Nain, Newfoundland and Labrador

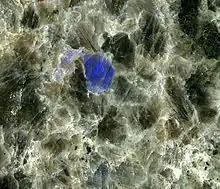
Anorthosite, marketed as "Blue Eyes Granite," from the Ten Mile Bay Quarry, near Nain. Every crystal will flash bright blue when tilted at the correct angle in the light, an optical effect called "labradorescence".

Nain was first established in 1771 by Moravian missionaries. It is among the oldest permanent Inuit settlements in Canada: most communities in Nunavut and Nunavik were settled in the 1950s or later. It is also the second-oldest continuously-inhabited community in Labrador, after North West River. Nain has also been called "Nonynuke", "Nuninock" and "Nunaingoakh". The missionaries also established posts in Hopedale and areas in the north such as Hebron and Okak. The first Inuk to be baptized in Nain was a man named Kingminguse who took the name "Petrus" after conversion and then returned to southern Labrador where he used the name "Petrus Kingminguse" and died in 1800. Many Inuit in the south traveled to the Moravian posts in the north to be baptized and then returned to the south. The Moravians established posts only in northern areas since the Colony of Newfoundland hoped to colonize southern Labrador. In 1773, it was claimed that over 250 Inuit lived in Nain. In 1893, Nain's residents adopted patrilineal surnames at the request of Newfoundland courts. Many people took names of the missionaries (such as "Kohlmeister" and Townley") while others chose traditional names such as "Agnatok", "Kalleo", "Karpik", "Merkuratsuk", "Pamak" and "Saksagiak" or other European names such as "Abel" and "Obed". During the 19th-century, many people from southern parts of Labrador (mostly of mixed European and Inuit descent) and also from England and Newfoundland settled on islands near Nain and introduced names to the area such as "Ford", "Lyall", "Flowers", "Dicker" and "Webb". Most of these island settlements were resettled in the 1950s and 1960s and their inhabitants mostly settled in Nain. 6 Innu (Naskapi) families were recorded in Nain in 1945.